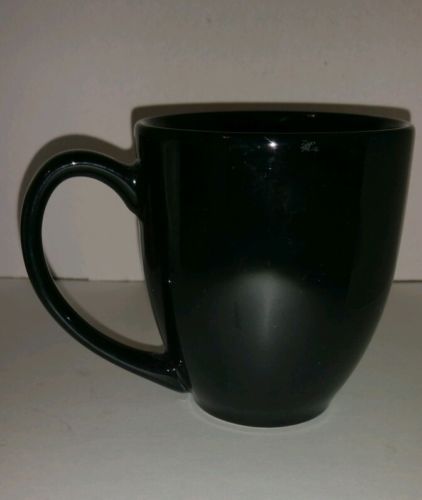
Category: mug